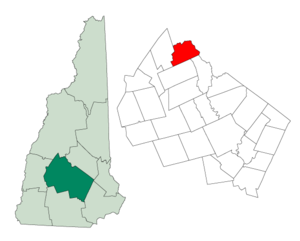
Hill est une municipalité américaine située dans le comté de Merrimack au New Hampshire. Selon le recensement de 2010, sa population est de 1 089 habitants.